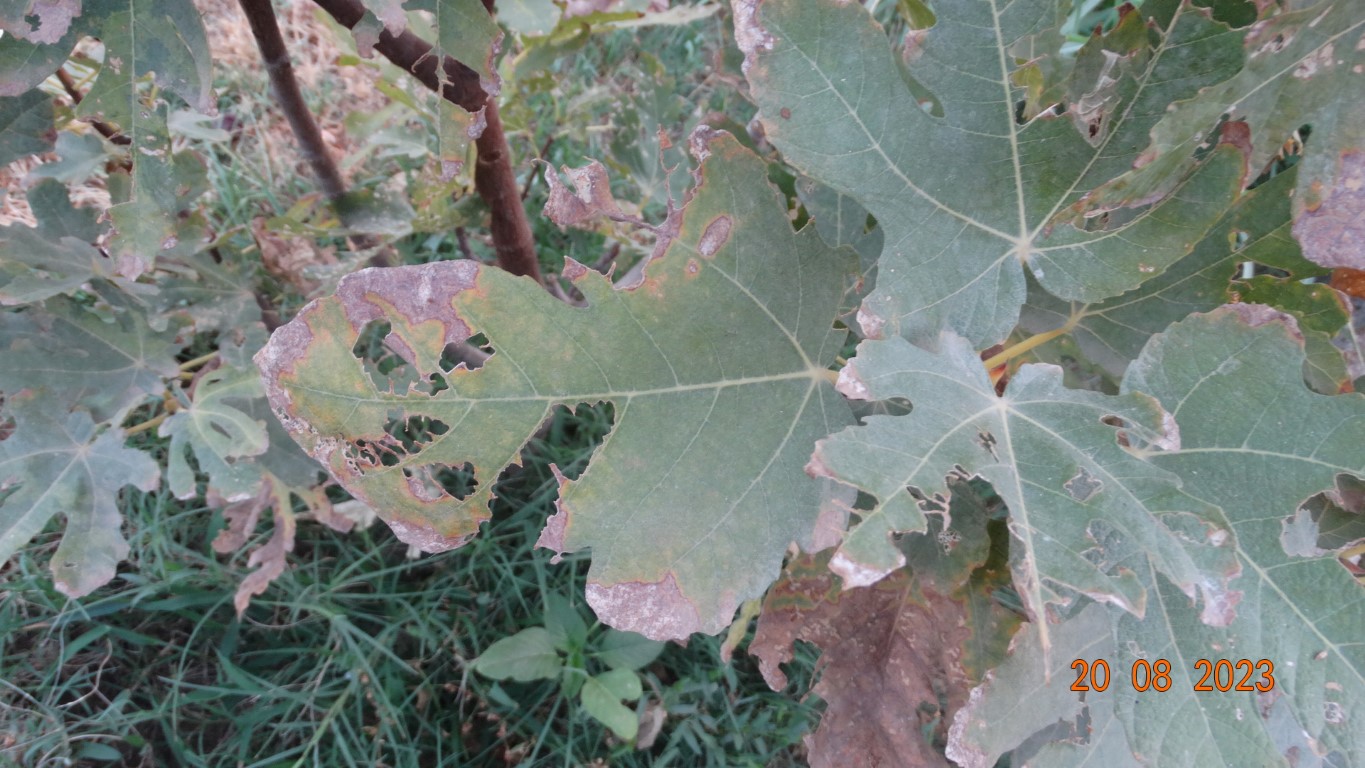
Label: infected